Munich-Allach concentration camp

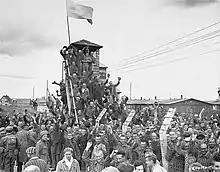
Survivors in Allach, a sub-camp of Dachau, greet arriving U.S. troops (Photo: Sidney Blau, April 30 1945. United States Holocaust Memorial Museum)

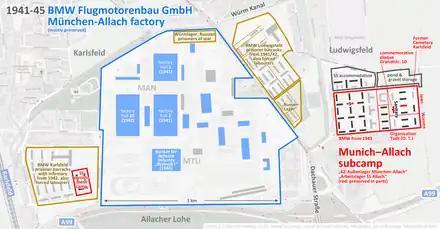
Map of sub-camp Munich-Allach (red), BMW Flugmotorenwerk (Aircraft engine plant, blue, now Munich, Dachauer Str. 665+667) and the Forced labor and residential camps (brown). See last barack "Sanitär" (on the right, red, now Munich, Granatstr. 10)

Munich-Allach concentration camp was a forced labour camp established by the Nazi Schutzstaffel (SS) in Allach-Untermenzing, a suburb of Munich in southern Germany, in 1943. It provided slave labour for nearby factories of BMW, "Dyckerhoff", "Sager & Woerner", "Kirsch Sägemühle", "Pumpel Lochhausen" and Organisation Todt with up to 17,000 prisoners in 1945. More than 1,800 of them came to death. It was the largest sub-camp of the Dachau concentration camp system (see map on the right, red square). Another smaller subcamp Allach porcelain a.k.a. "Porzellan Manufaktur Allach" with about 40 prisoners produced porcelain artworks.